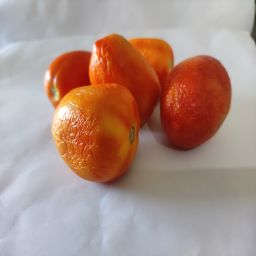
Crop: Tomato
Quality: Old